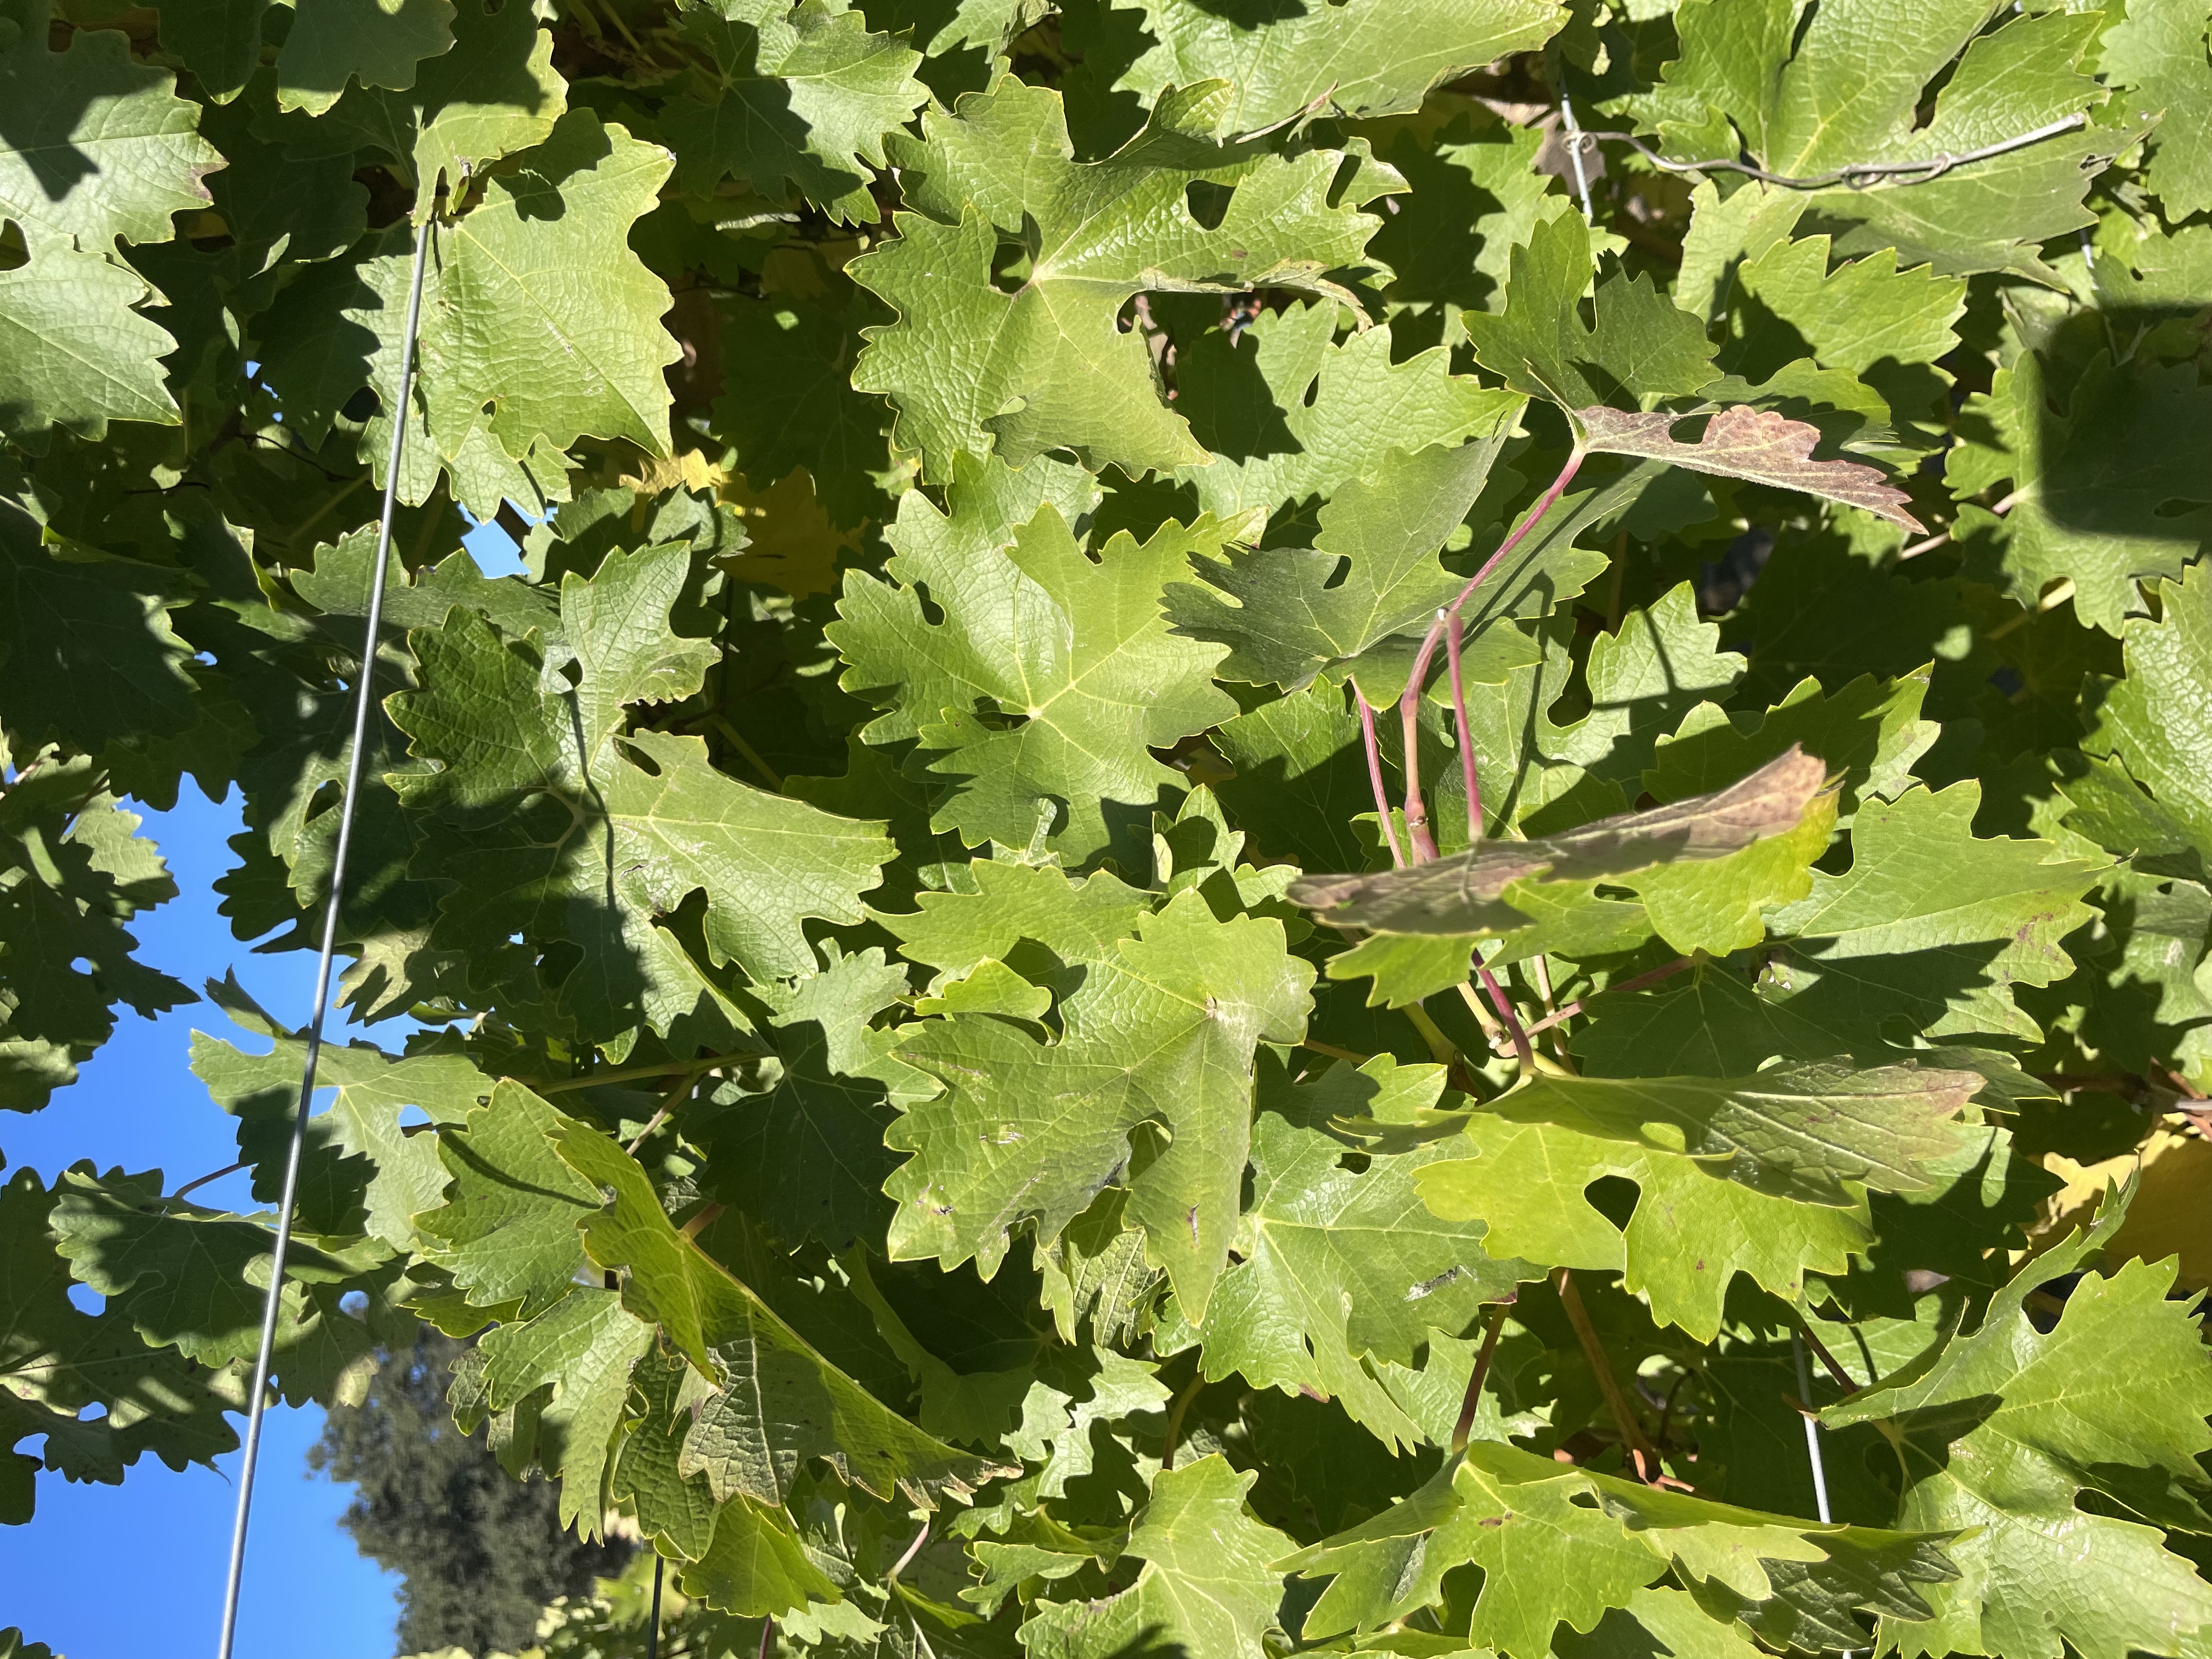
Label: No Virus